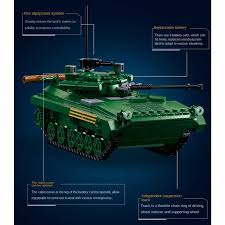
Label: BMP